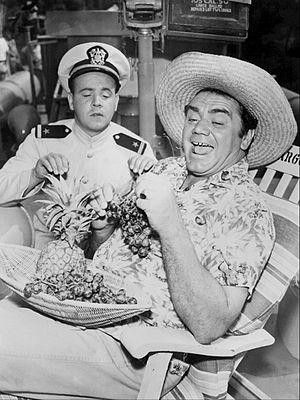
Thomas Daniel Conway, dit Tim Conway, est un acteur et scénariste américain né le 15 décembre 1933 à Willoughby en Ohio et mort le 14 mai 2019 à Los Angeles en Californie.